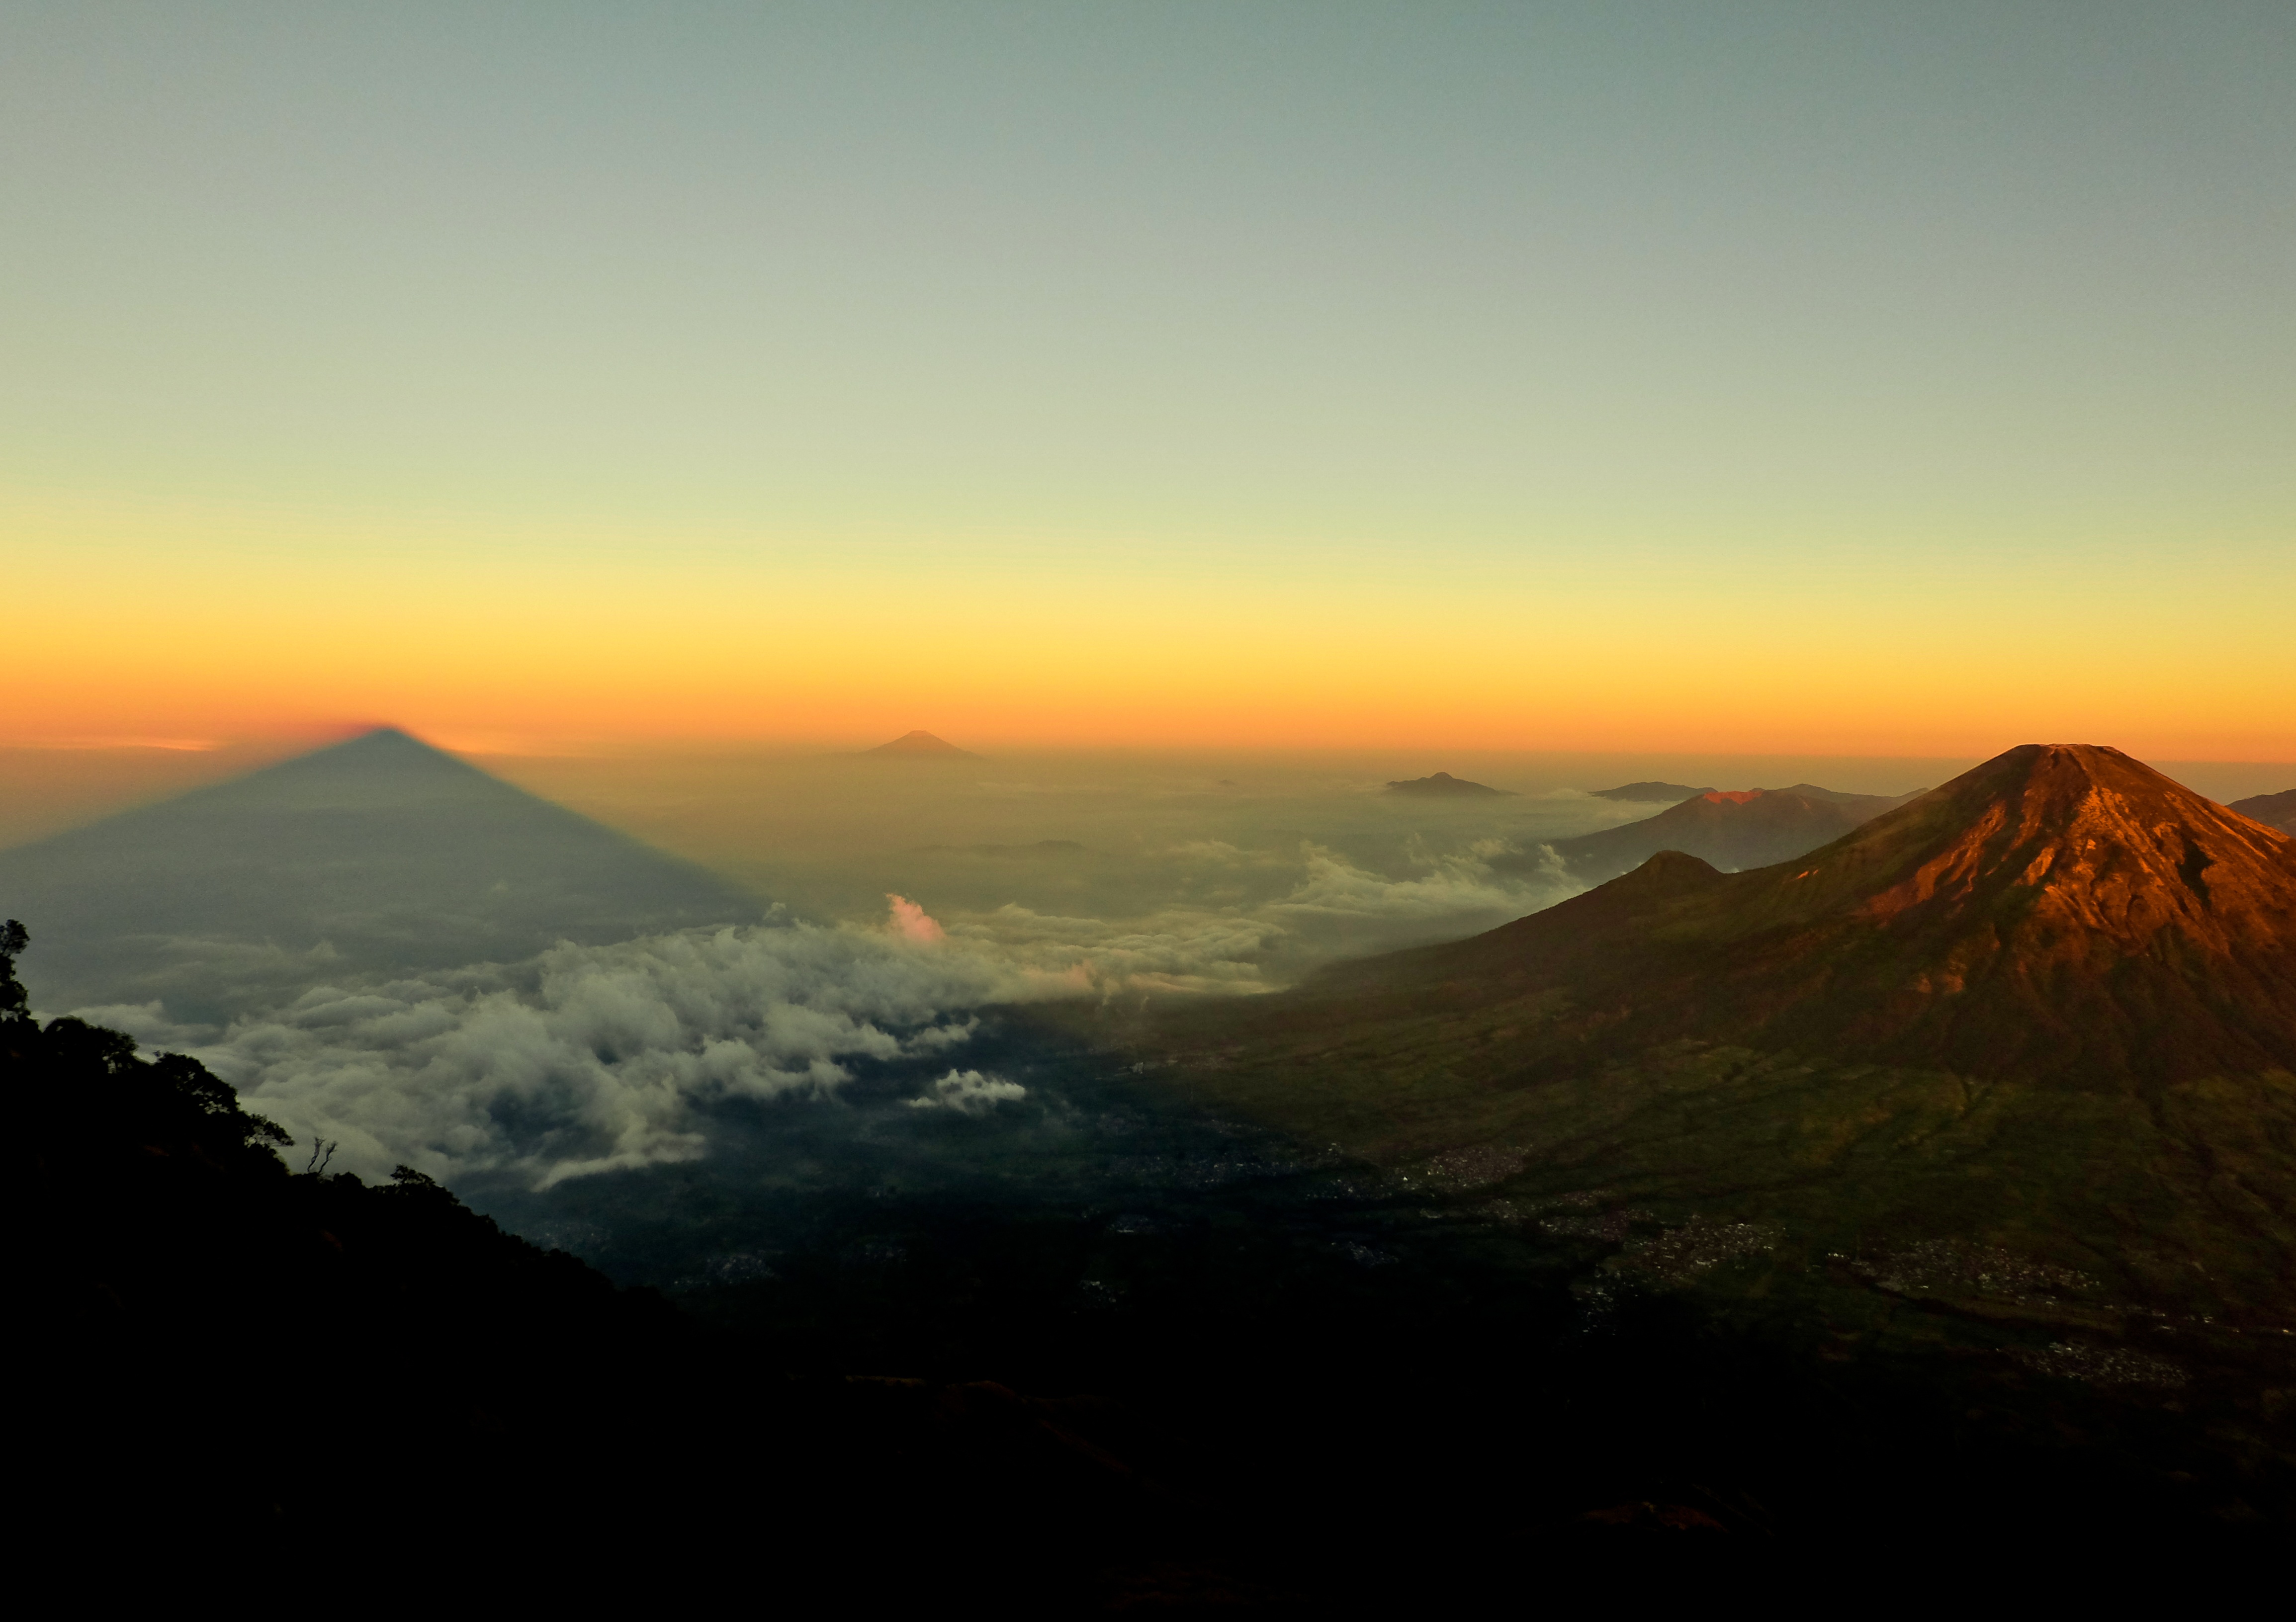
landscape, nature, horizon, mountain, cloud, sunrise, sunset, mist, sunlight, morning, hill, dawn, mountain range, dusk, evening, scenery, plain, summit, mountains, plateau, afterglow, landform, geographical feature, atmospheric phenomenon, mountainous landforms